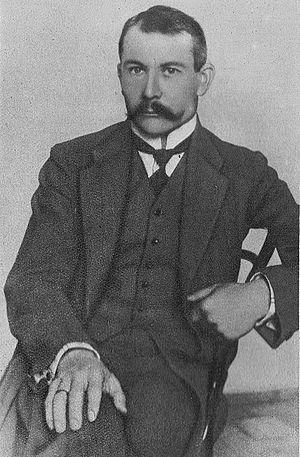
Tomasz Arciszewski est un homme d'État polonais. il est Premier ministre du gouvernement polonais en exil de novembre 1944 à 1947.